Club Atlético San Isidro

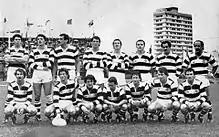
The CASI team that played All Blacks in Buenos Aires, 1985

In 1935 the club held the traditional meeting with the rival team after a match, where no women attended. During the dinner, one of the guests spilled a cup of wine over his pants, which he took off and continued eating. The rest of the players that were sat at the table showed their solidarity with him and also took their pants and continued with the dinner as if nothing had happened.